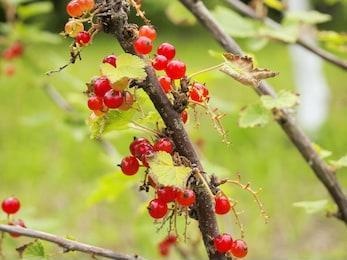
Label: redcurrant